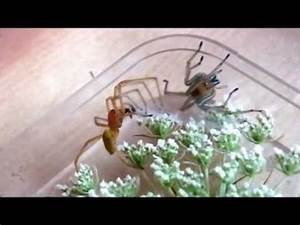
Label: ragno